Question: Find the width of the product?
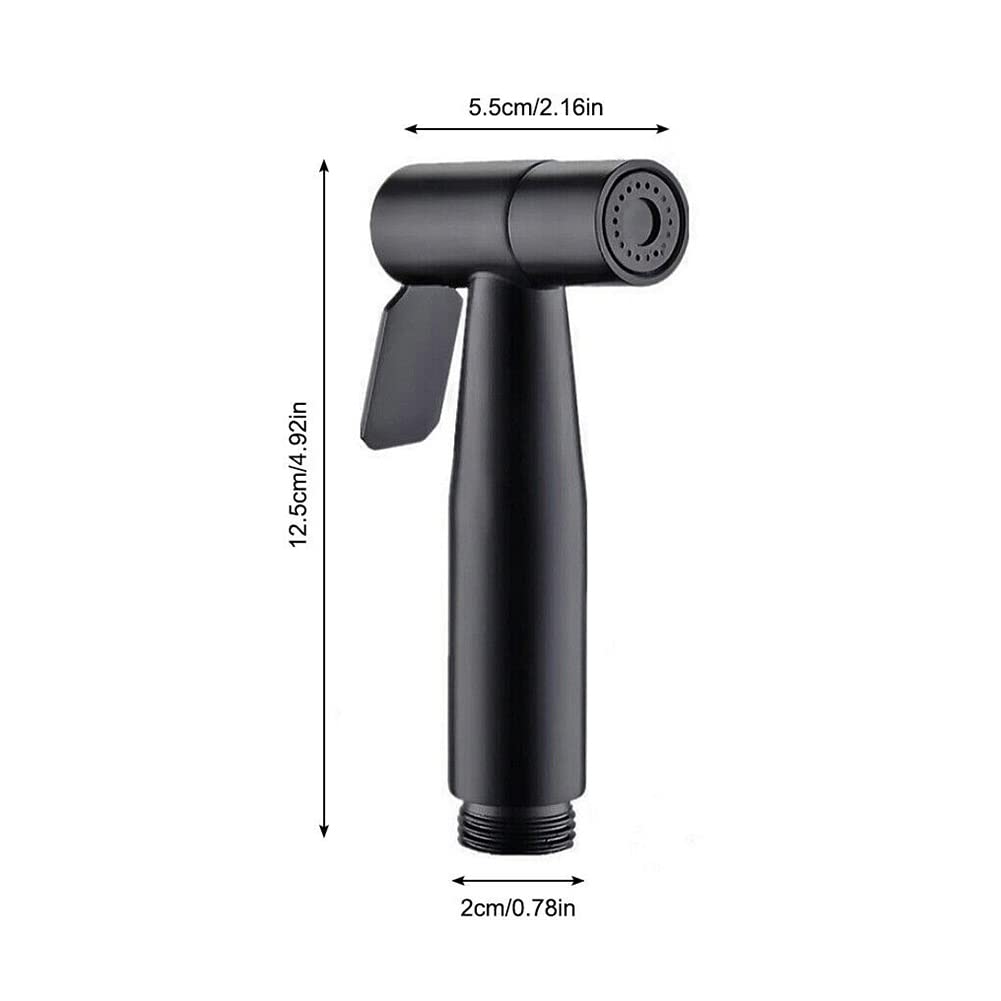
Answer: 5.5 centimetre